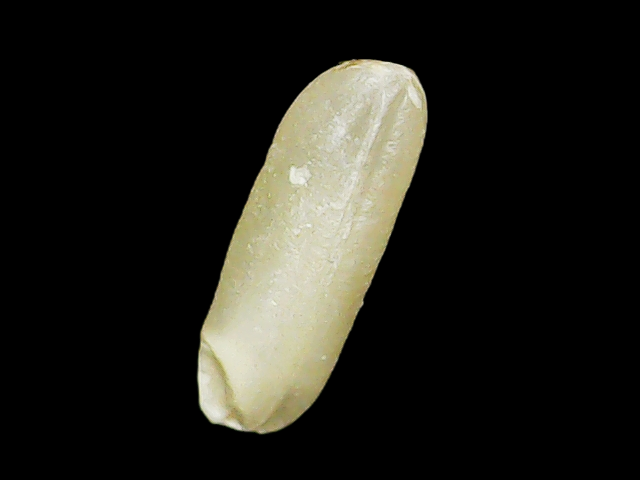
Rice variety: Binadhan16